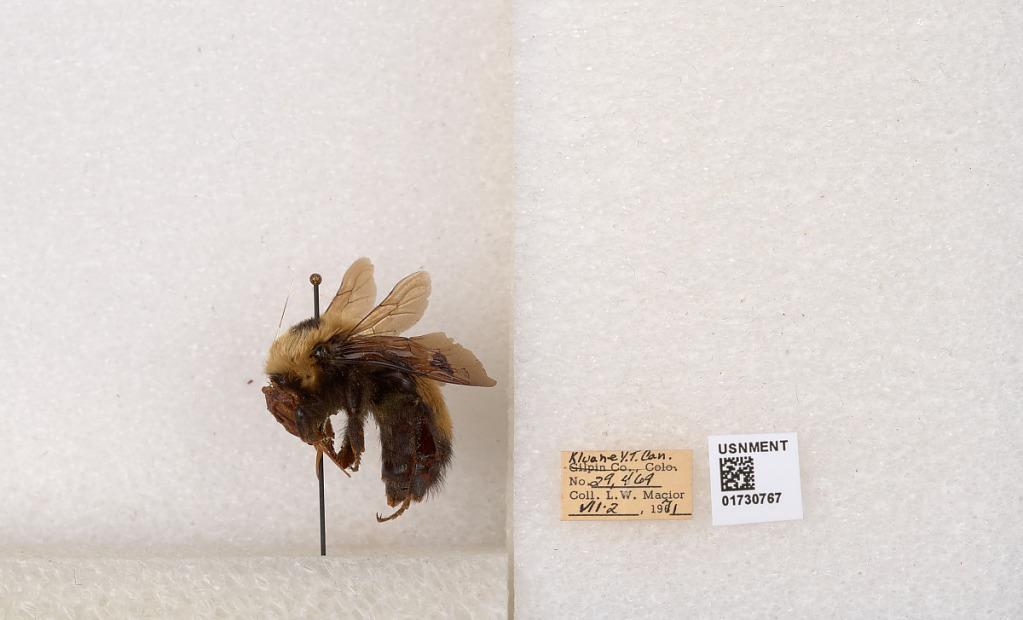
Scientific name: Bombus (Bombus) nevadensis Cresson
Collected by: L. Macior
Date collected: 1971-7-2
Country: Canada
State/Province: Yukon Territory
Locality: Kluane National Park and Reserve
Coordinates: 60.7493, -139.504